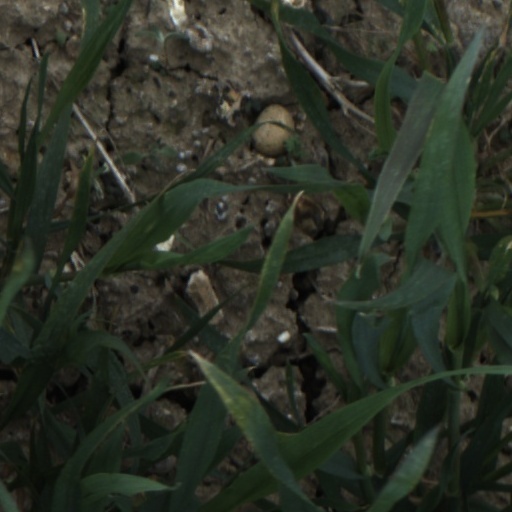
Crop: wheat